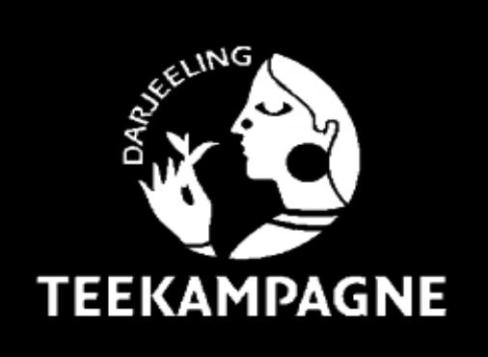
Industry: Food